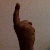
The image shows a hand gesture representing the number 1 in Indian Sign Language.